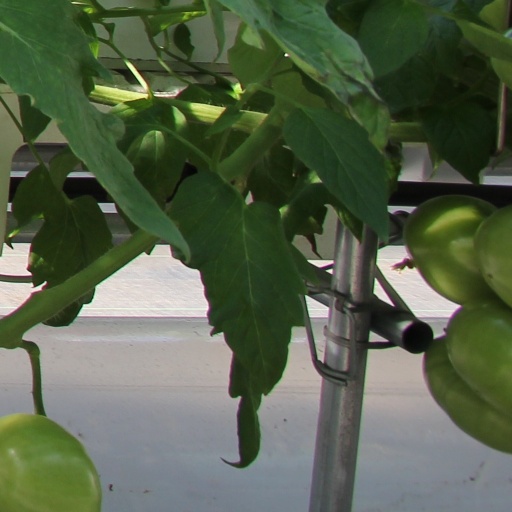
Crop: tomato